Kumano Kodō

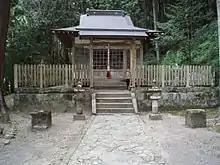
Takijiri-oji shrine, the formal entryway into the holy land of Kumano.

Shinto shrines (jinja) are extremely common throughout the region and on the trails. Some of the most common shrines in the region hold the gods Susano, Amaterasu and Inari. There are also many shrines that contain local kami, and kami that inhabit natural features. Some of these shrines hold the spirits of Imperial officials and warriors, or have stories pertaining to imperial pilgrimages.